Jacobo Majluta

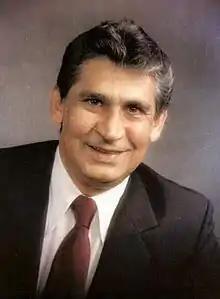
Official portrait, 1982

Jacobo Majluta Azar (9 October 1934 – 2 March 1996) was 47th president of the Dominican Republic for a month in 1982. He was previously the 32nd vice president under President Antonio Guzmán Fernández from 1978 until his accession to the presidency. Following Fernández's death in July 1982, Majluta completed his term and handed over power to Salvador Jorge Blanco the following month.